RMMV Capetown Castle

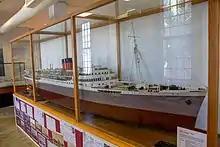
Model of the ship at the South African Maritime Museum

The ship was built by the builders Harland & Wolff and was launched on 23 September 1937 and was a slightly enlarged version of the "Stirling Castle" and "Athlone Castle" of 1936. After the outbreak of World War II, in January 1940, the government introduced the Liner Requisition Scheme and "Capetown Castle" was taken up for conversion into a troop ship. In 1943 she took part in Operation Bolero, the build-up of troops in preparation for D-Day, and was eventually returned to her owners in 1946, having sailed 484,000 miles and carried over 164,000 troops. The ship was refurbished at Belfast and returned to commercial service on 9 January 1947.